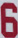
Number: 6